Yemenite Jews in Israel

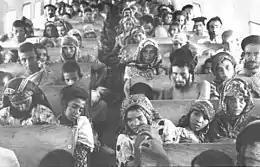
Yemenite Jews en route from Aden to Israel.

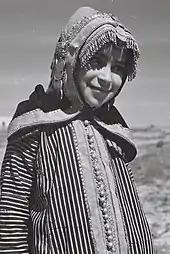
Yemenite girl wearing a gargush, 1947

In 1922, the government of Yemen, under Yahya Muhammad Hamid ed-Din (Imam Yahya), re-introduced an ancient Islamic law entitled the ""Orphans' Decree"". The law dictated that, if Jewish boys or girls under the age of twelve were orphaned, they were to be forcibly converted to Islam, their connections to their families and communities were to be severed, and they had to be handed over to Muslim foster families. The rule was based on the law that the prophet Mohammed is ""the father of the orphans"", and on the fact that the Jews in Yemen were considered ""under protection"", and the ruler was obligated to care for them.